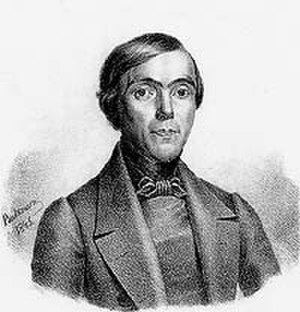
Finland / Kultur / Litteratur
Elias Lönnrot
Finland, officielt Republikken Finland, er et land i Nordøsteuropa. Det grænser op til Sverige i nordvest, Norge i nord, og Rusland i øst. Syd for Finland, på den anden side af Finske Bugt, ligger Estland. Som et nordisk land tilhører Finland den geografiske region Fennoskandinavien, der foruden Finland også består af Skandinavien. Af Finlands 5,5 millioner indbyggere bor størstedelen i den sydlige del af landet. 88,7 % af befolkningen er etniske finner, som taler det uralske sprog finsk, der ikke er beslægtet med de øvrige skandinaviske sprog. Landets anden hovedgruppe er finlandssvenskerne, som taler svensk. Finland er med sine 338.445 kvadratkilometer det ottendestørste land i Europa og det tyndest befolkede land i EU. Landet er en parlamentarisk republik bestående af 311 kommuner samt én selvstyrende region, Ålandsøerne. I Hovedstadregionen med hovedstaden Helsinki bor ca 1,4 millioner mennesker, som samlet står for en tredjedel af landets BNP.